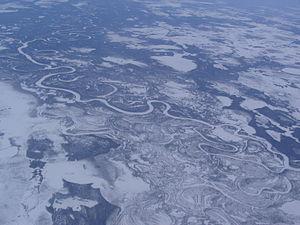
La Tym est une rivière de Sibérie occidentale en Russie. C'est un affluent droit de l'Ob, qui prend sa source dans le krai de Krasnoïarsk puis coule dans l'oblast de Tomsk.